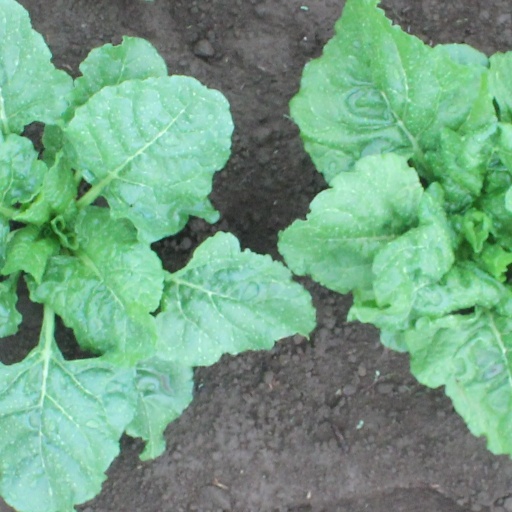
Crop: sugar beet